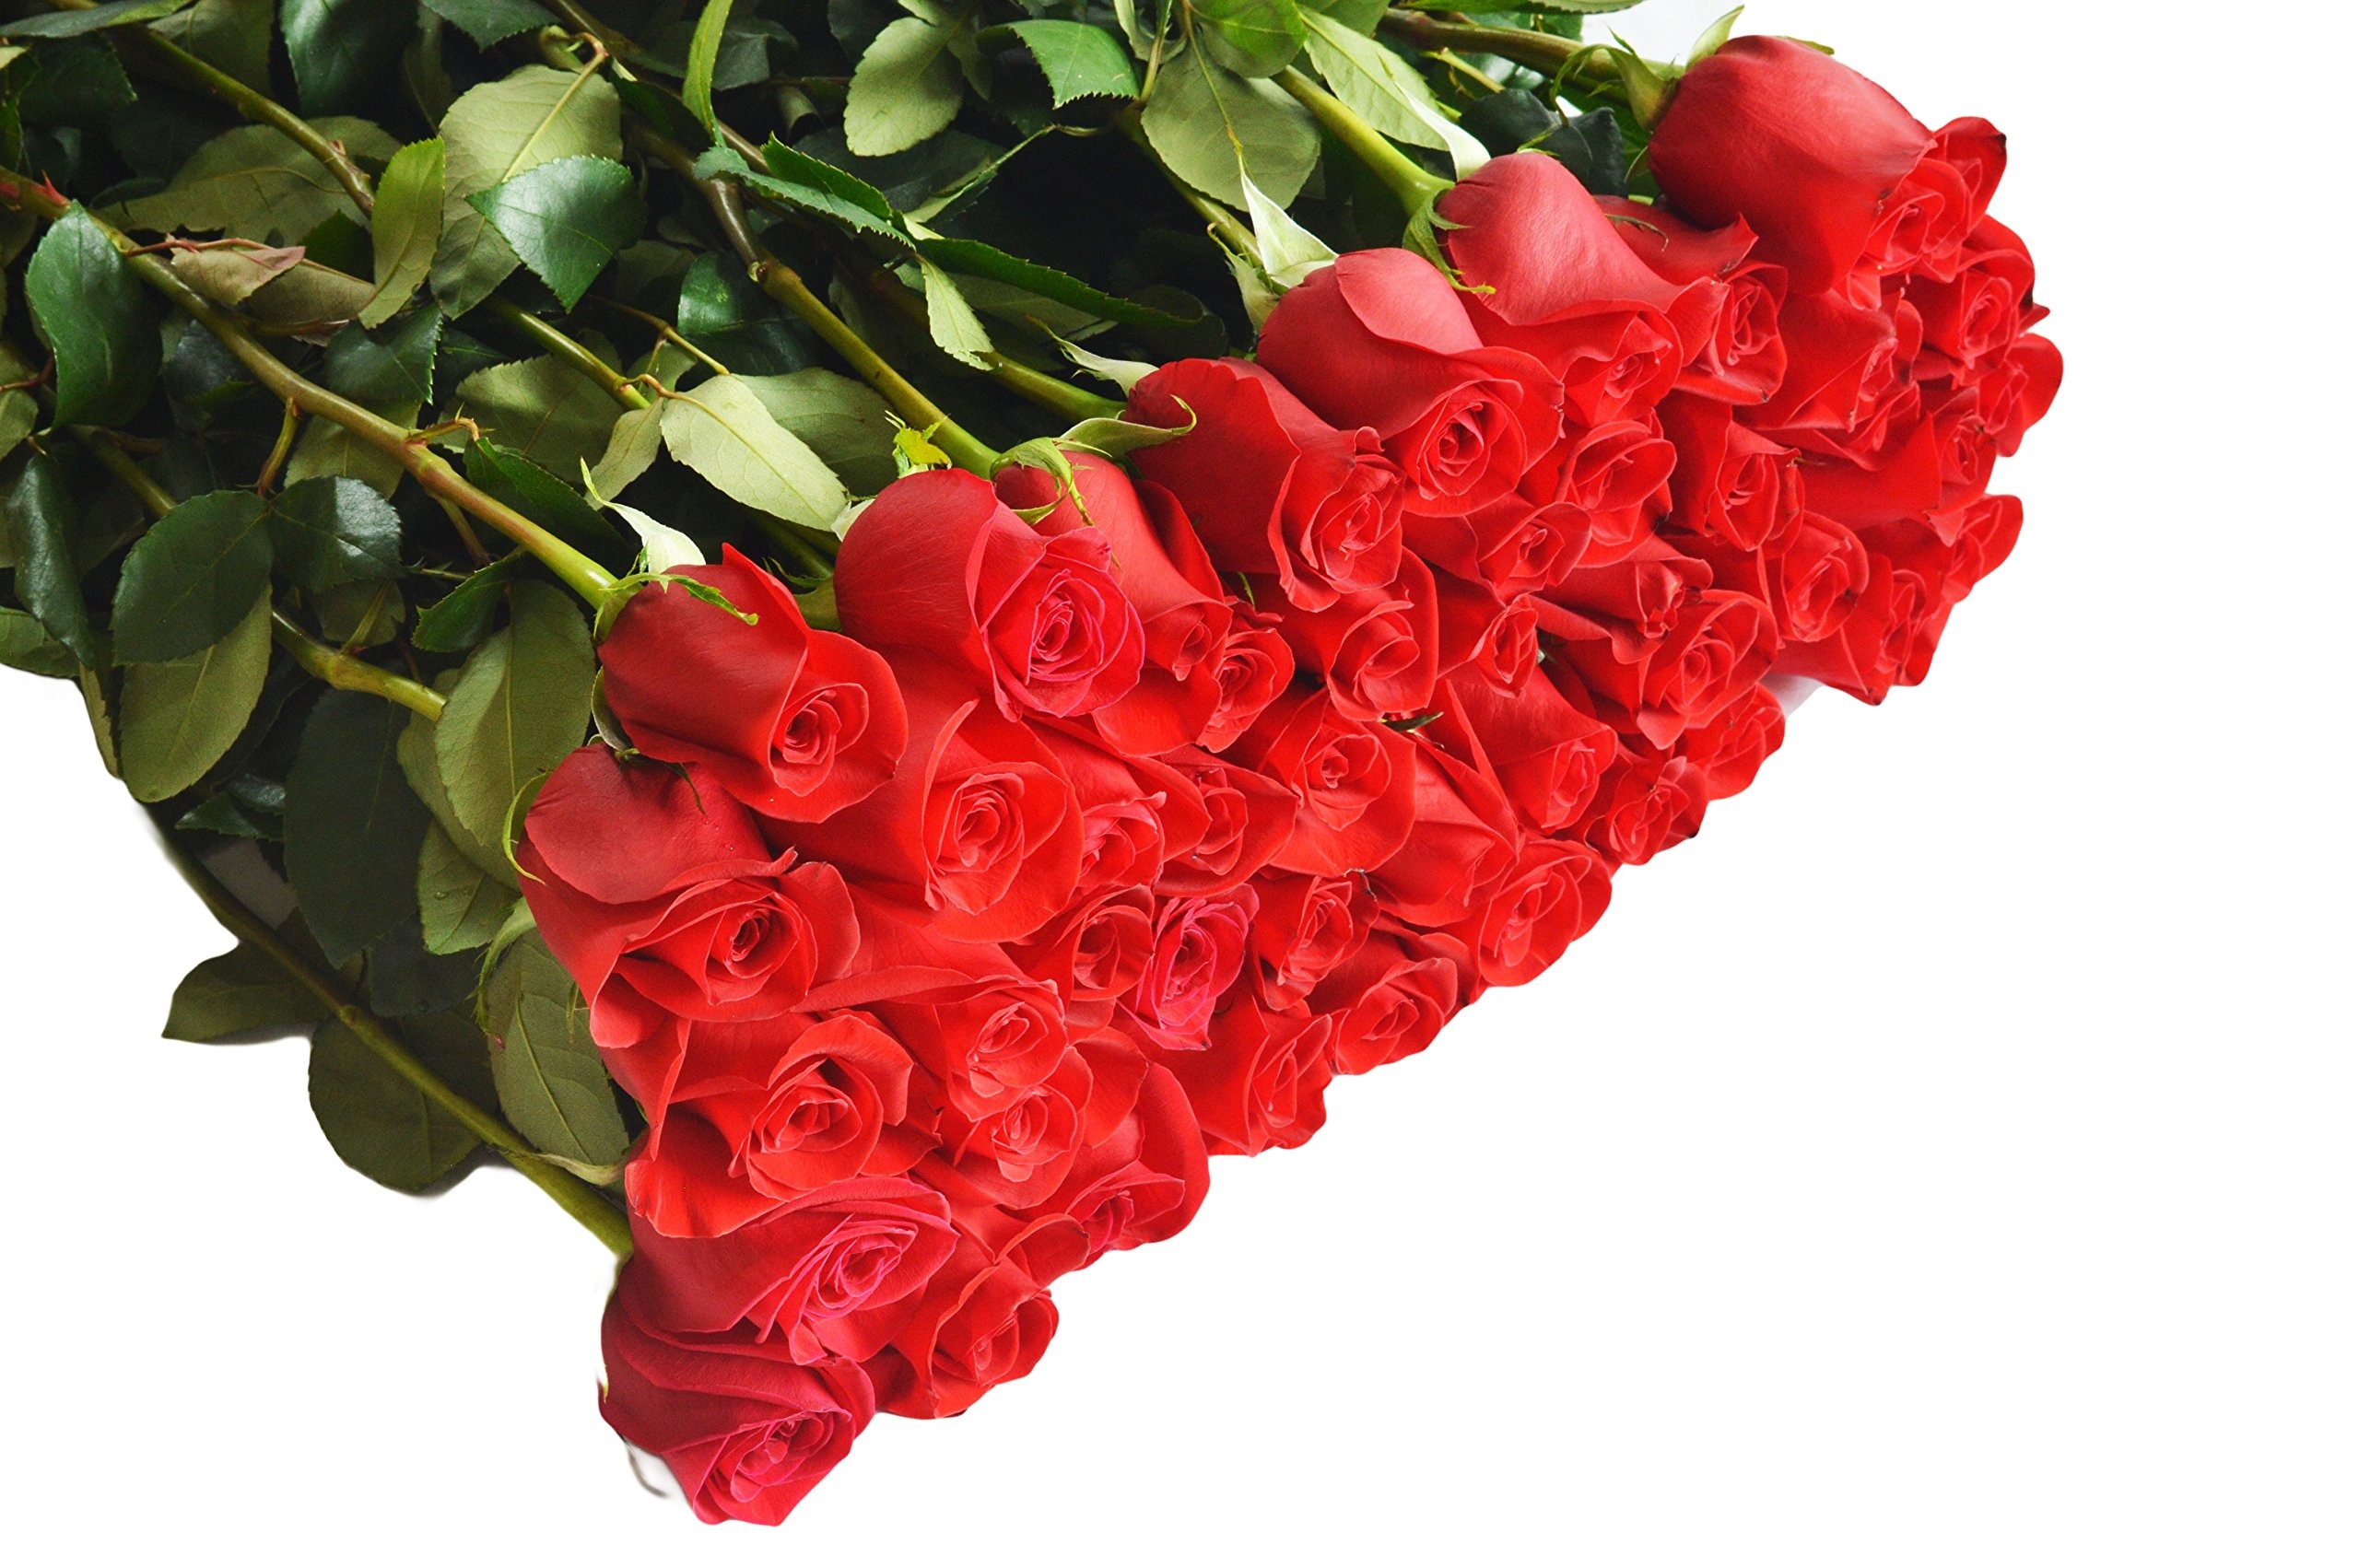
Item Name: Blooms2Door 100 Red Roses (Farm-Fresh, Long Stem - 50cm) - Farm Direct Wholesale Fresh Flowers
Value: 100.0
Unit: Count

Price: 71.67